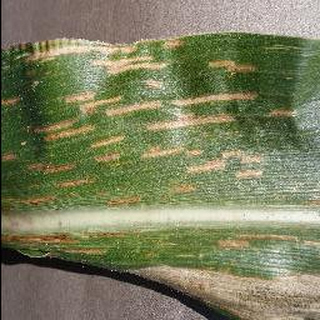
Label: corn_cercospora_leaf_spot